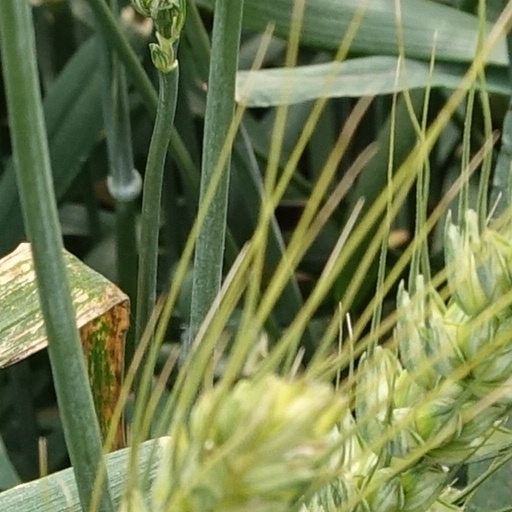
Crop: wheat